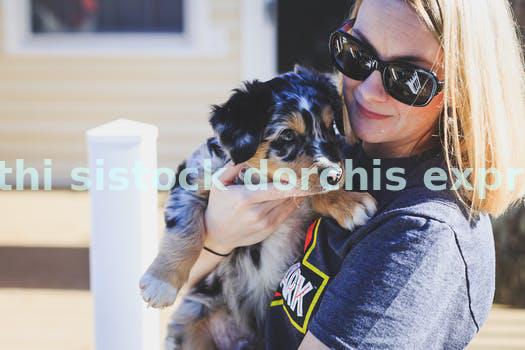
Label: Watermark